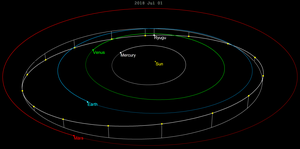
Hayabusa 2 est une mission spatiale de la JAXA, l'agence spatiale japonaise. Lancée le 3 décembre 2014, cette sonde spatiale d'un peu plus de 600 kilogrammes propulsée par quatre moteurs ioniques, a rejoint l'astéroïde Ryugu avant de l'étudier entre juin 2018 et novembre 2019. Au cours de son séjour la sonde spatiale a déposé plusieurs petits engins sur le sol qui ont recueilli des données in situ grâce à plusieurs instruments embarqués. Hayabusa 2 a prélevé à deux reprises des échantillons du sol qui doivent être ramenés sur Terre dans une capsule qui doit se poser en Australie en décembre 2020.